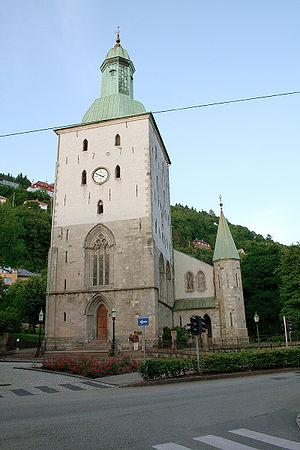
Le diocèse de Bjørgvin est l'un des onze diocèses que compte actuellement l'Église de Norvège qui est de confession luthérienne.
La cathédrale de Bergen se trouve en Norvège. Elle a été construite en pierre en 1150. Elle fait 60,5 mètres de long sur 20,5 de large. Son clocher culmine à 13,5 mètres. Elle a été restaurée en 1880 par les architectes Christie & Blix.